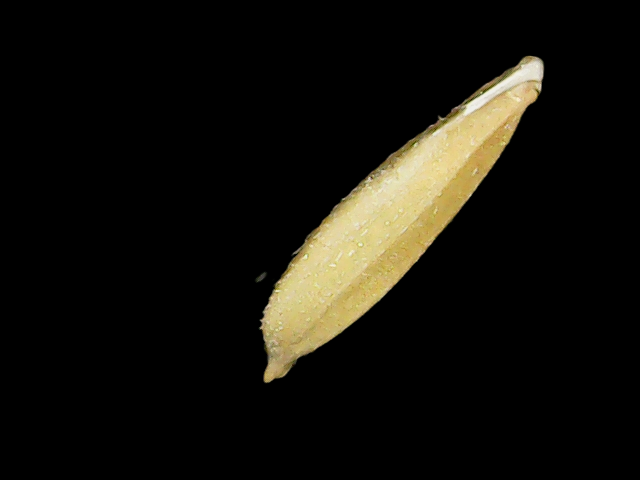
Rice variety: Binadhan07